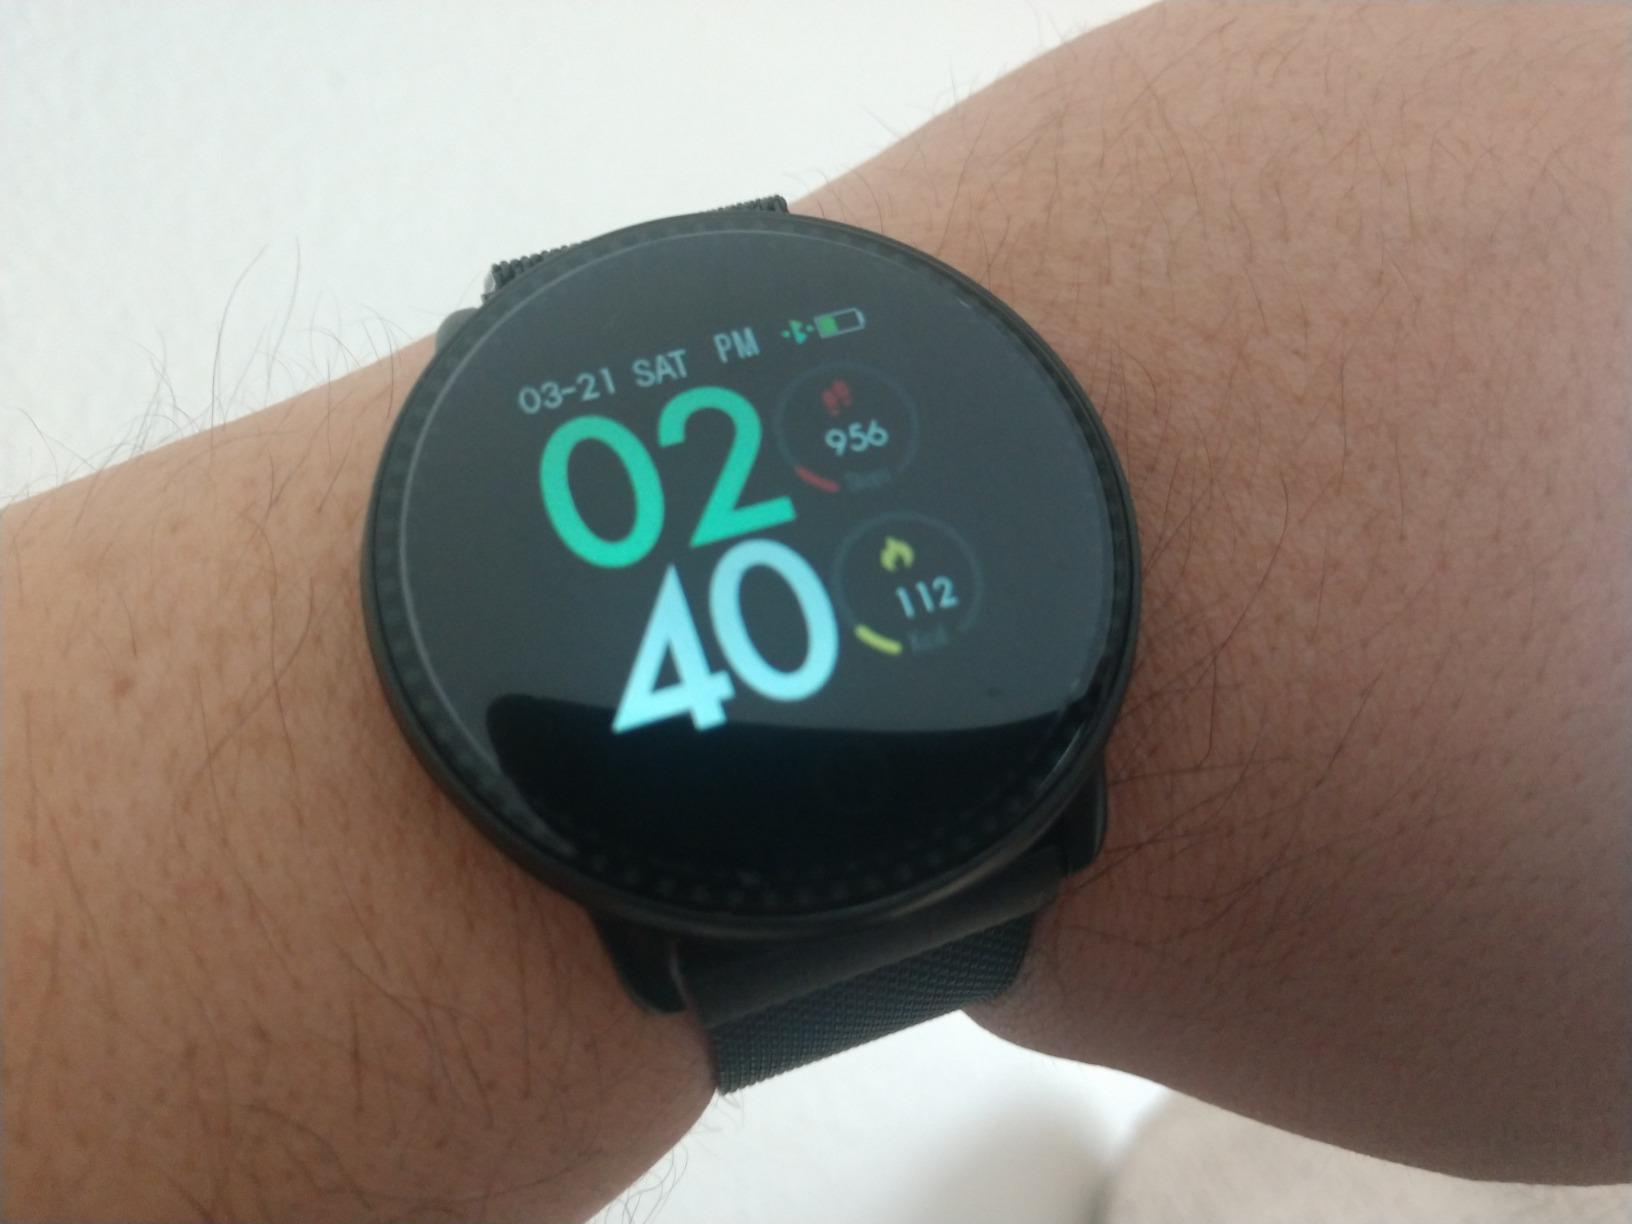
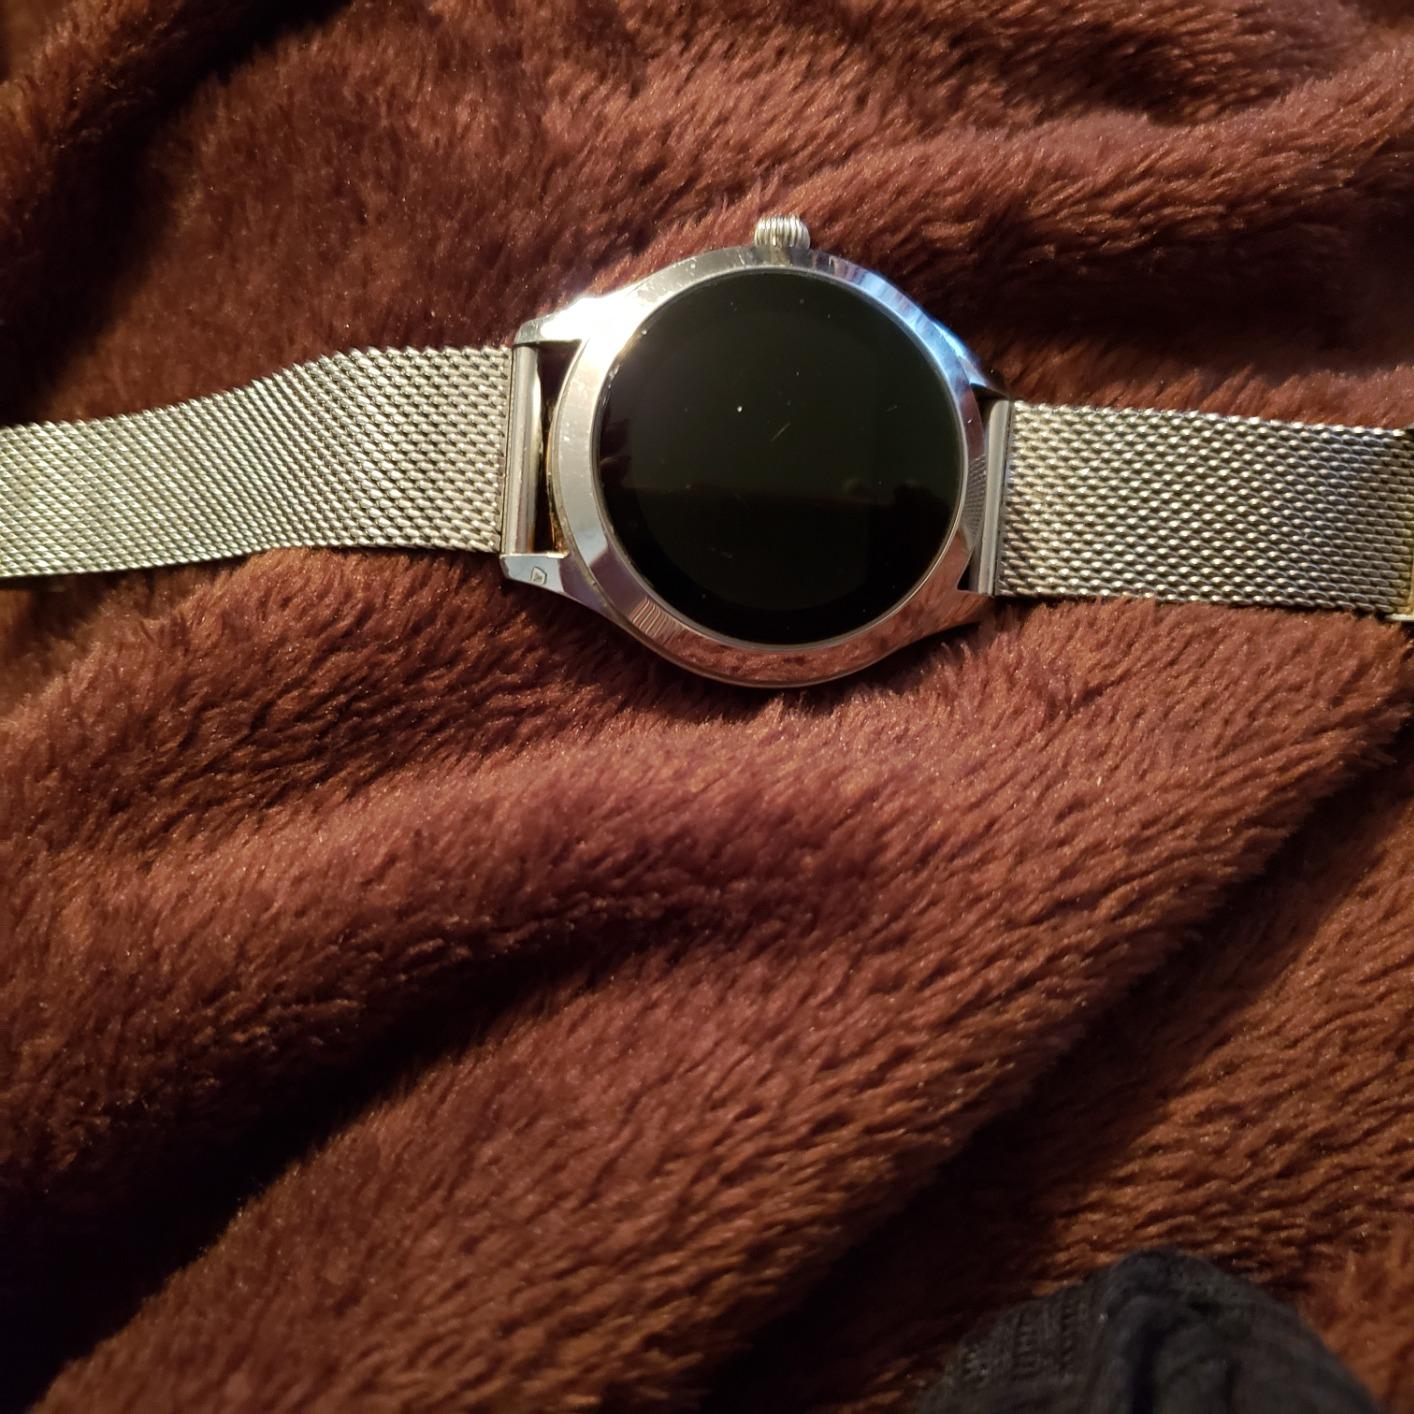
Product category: smartwatch
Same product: no